List of Shakugan no Shana episodes

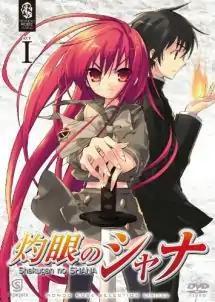
"Shakugan no Shana" DVD volume 1 cover, released in Japan on January 25, 2006

"Shakugan no Shana" is an anime series including three television series, original video animation (OVA) episodes, and bonus shorts. The episodes are based on the light novel series of the same name written by Yashichiro Takahashi, with illustrations drawn by Noizi Ito. Produced by the animation studio J.C.Staff, the episodes are directed by Takashi Watanabe, written by Yasuko Kobayashi, and feature character design by Mai Otsuka who based the designs on Ito's original concept. The sound director is Jin Aketagawa, and the soundtrack is composed by Kow Otani. The story follows Yuji Sakai, a high school boy who inadvertently becomes involved in an age-old conflict between forces of balance and imbalance in existence. In the process, he befriends a fighter for the balancing force and names her "Shana".